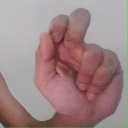
अक्षर: ढ